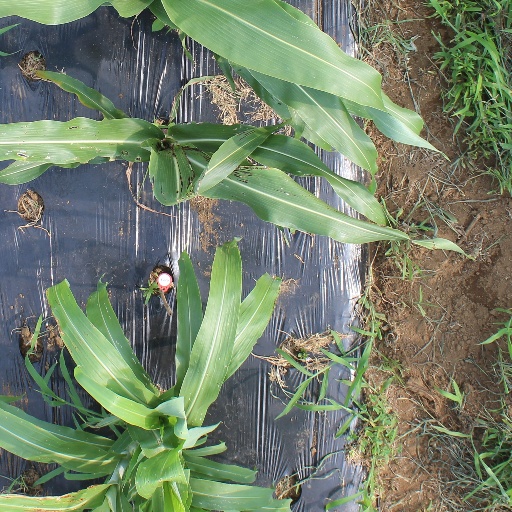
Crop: sorghum